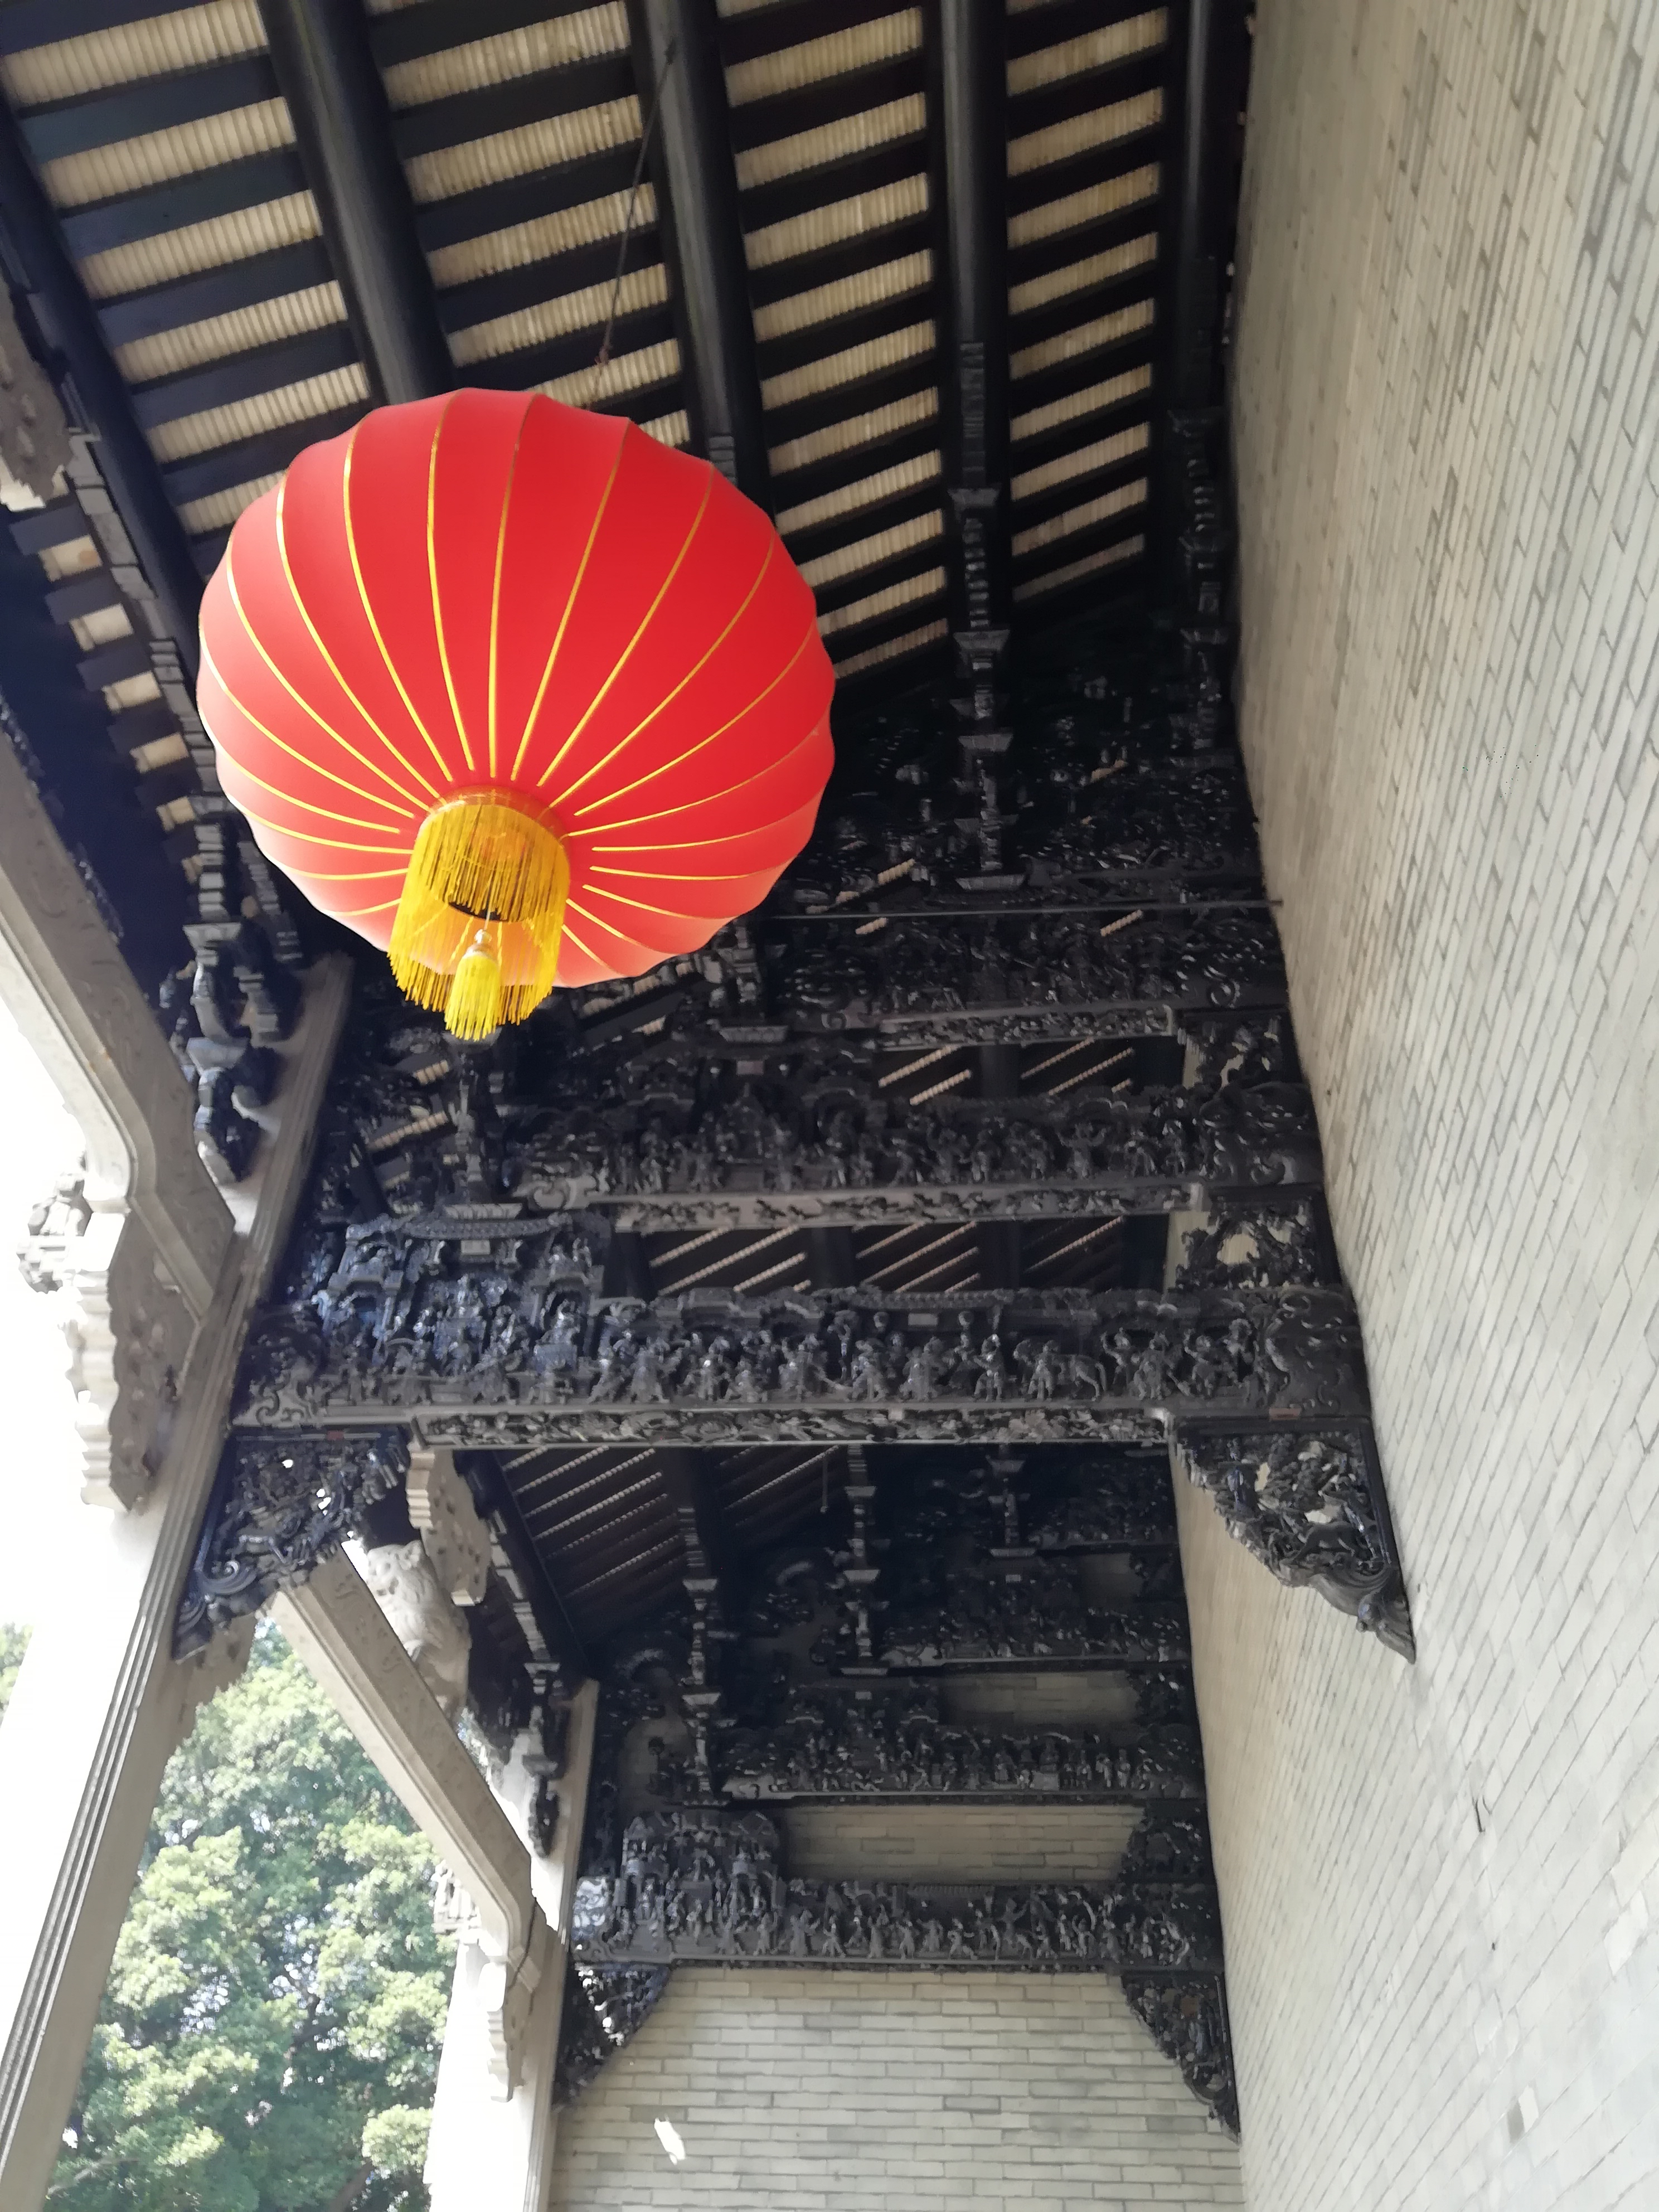
color, red, classic, traditional, building, traditional Chinese building, lamp, chinese culture, guangzhou, china, lantern, temple, world, wood, plant, Tints and shades, symmetry, composite material, pattern, tree, ceiling, art, house, stairs, light fixture, chinese architecture, metal, column, room, lighting accessory, daylighting, concrete, coquelicot, fashion accessory, place of worship, roof, facade, flooring, visual arts, japanese architecture